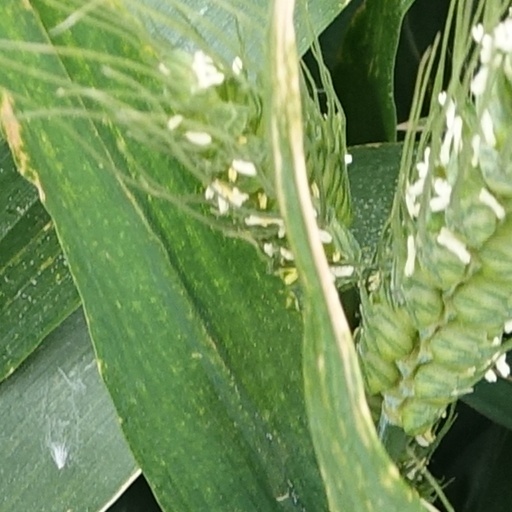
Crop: wheat